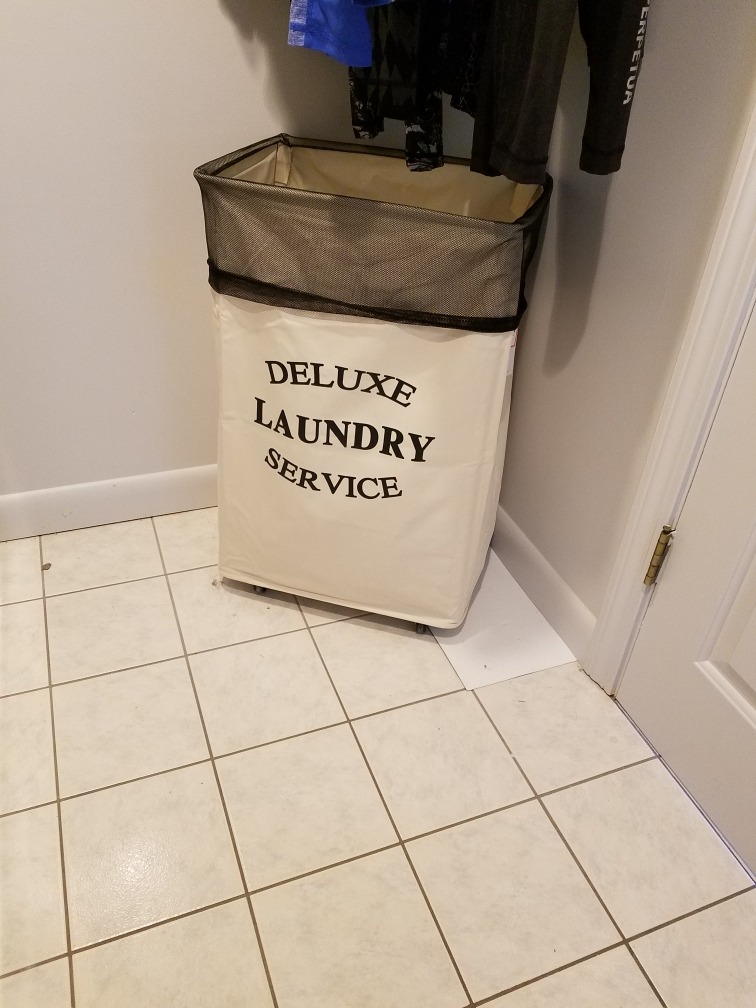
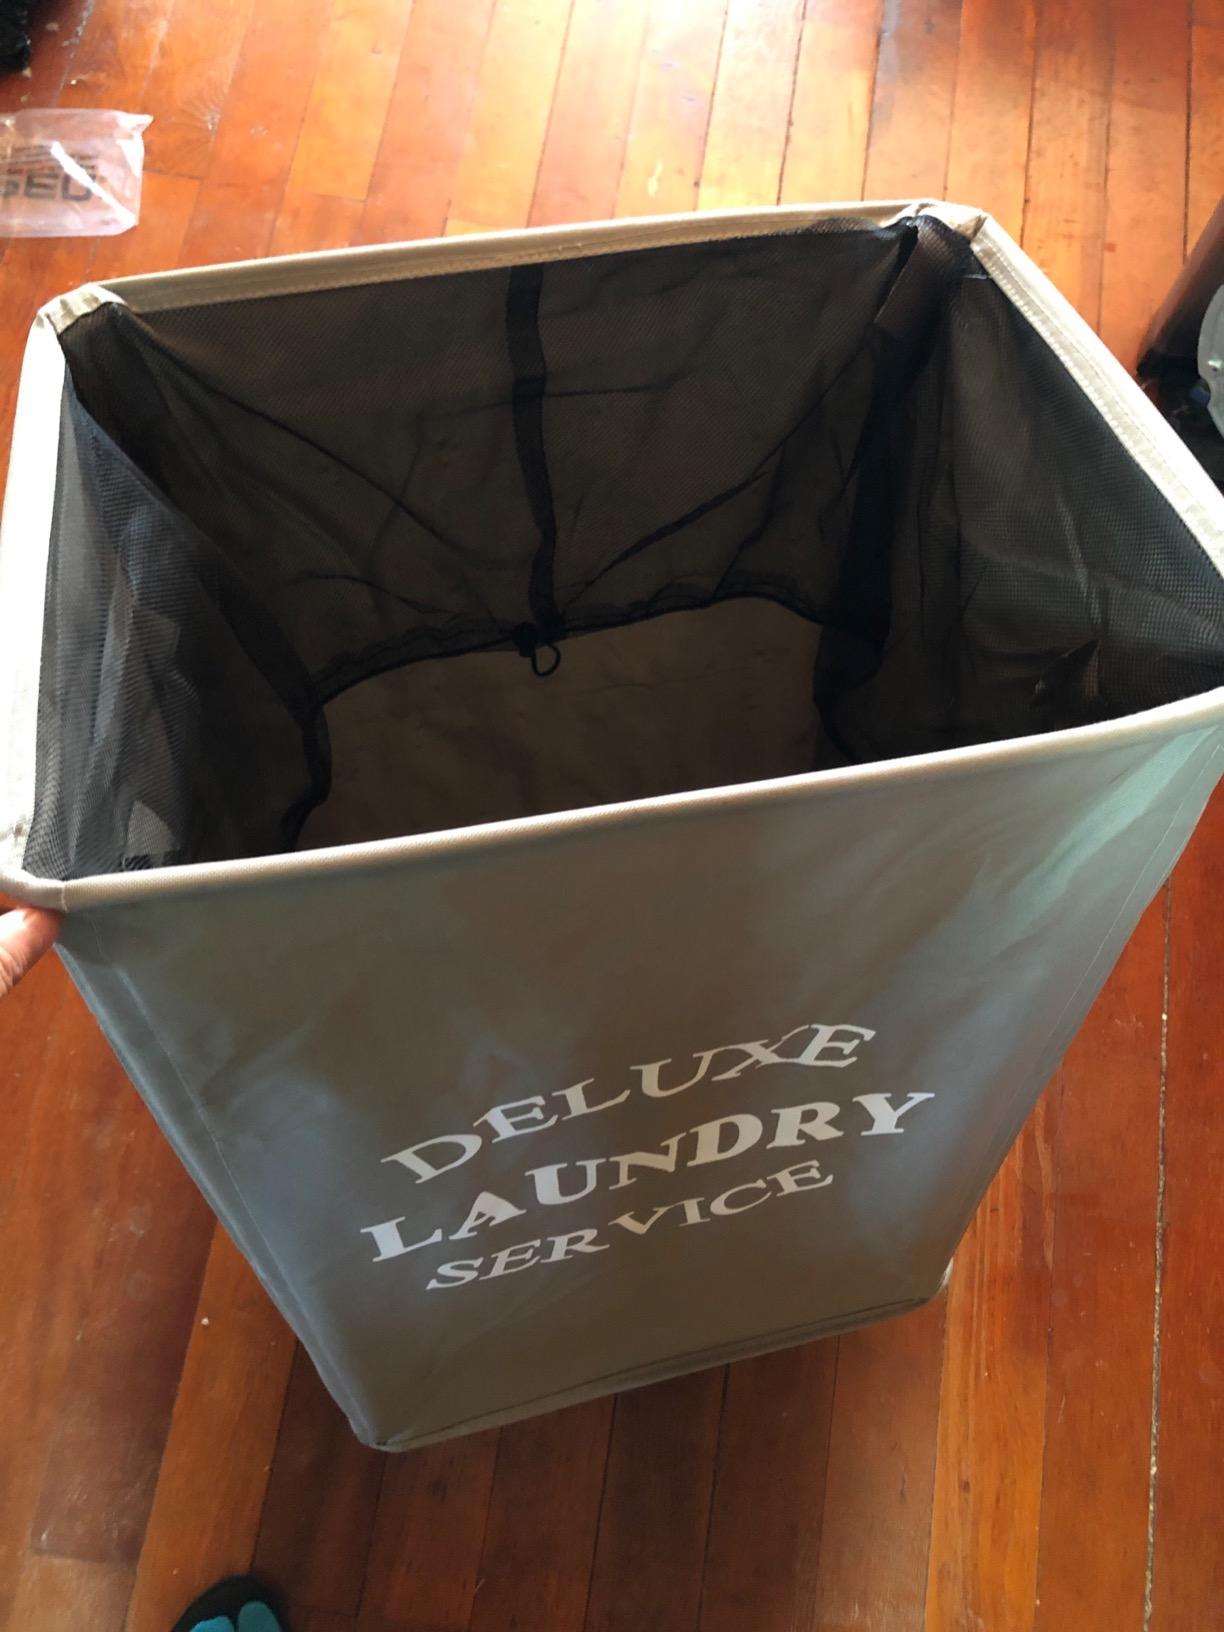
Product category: items_hamper
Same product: no